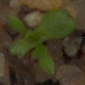
Label: scentless_mayweed